Johan Dessing

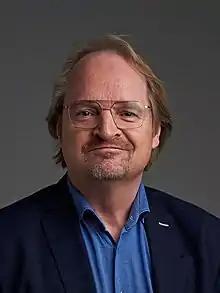

Johan Dessing (born 1965) is a Dutch politician and a member of the Senate for the Forum for Democracy party.